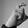
ASL letter: X